Royal Dansk
Also known as:
zh - Chinese: 皇家丹麥曲奇
Category: cookies (cookies)
Cuisine: Danish
Associated cuisines: Danish
Area: Helsingor
Countries: Denmark
Region: Northern Europe

The dish consisting of butter, flour, and sugar. It is often categorized as a "crisp cookie" due to its texture, caused in part by the quantity of butter and sugar. It is generally necessary to chill its dough to enable proper manipulation and handling. At their most basic have no flavoring, but they are often flavored with vanilla, chocolate, and coconut, and/or topped with sugar crystals.

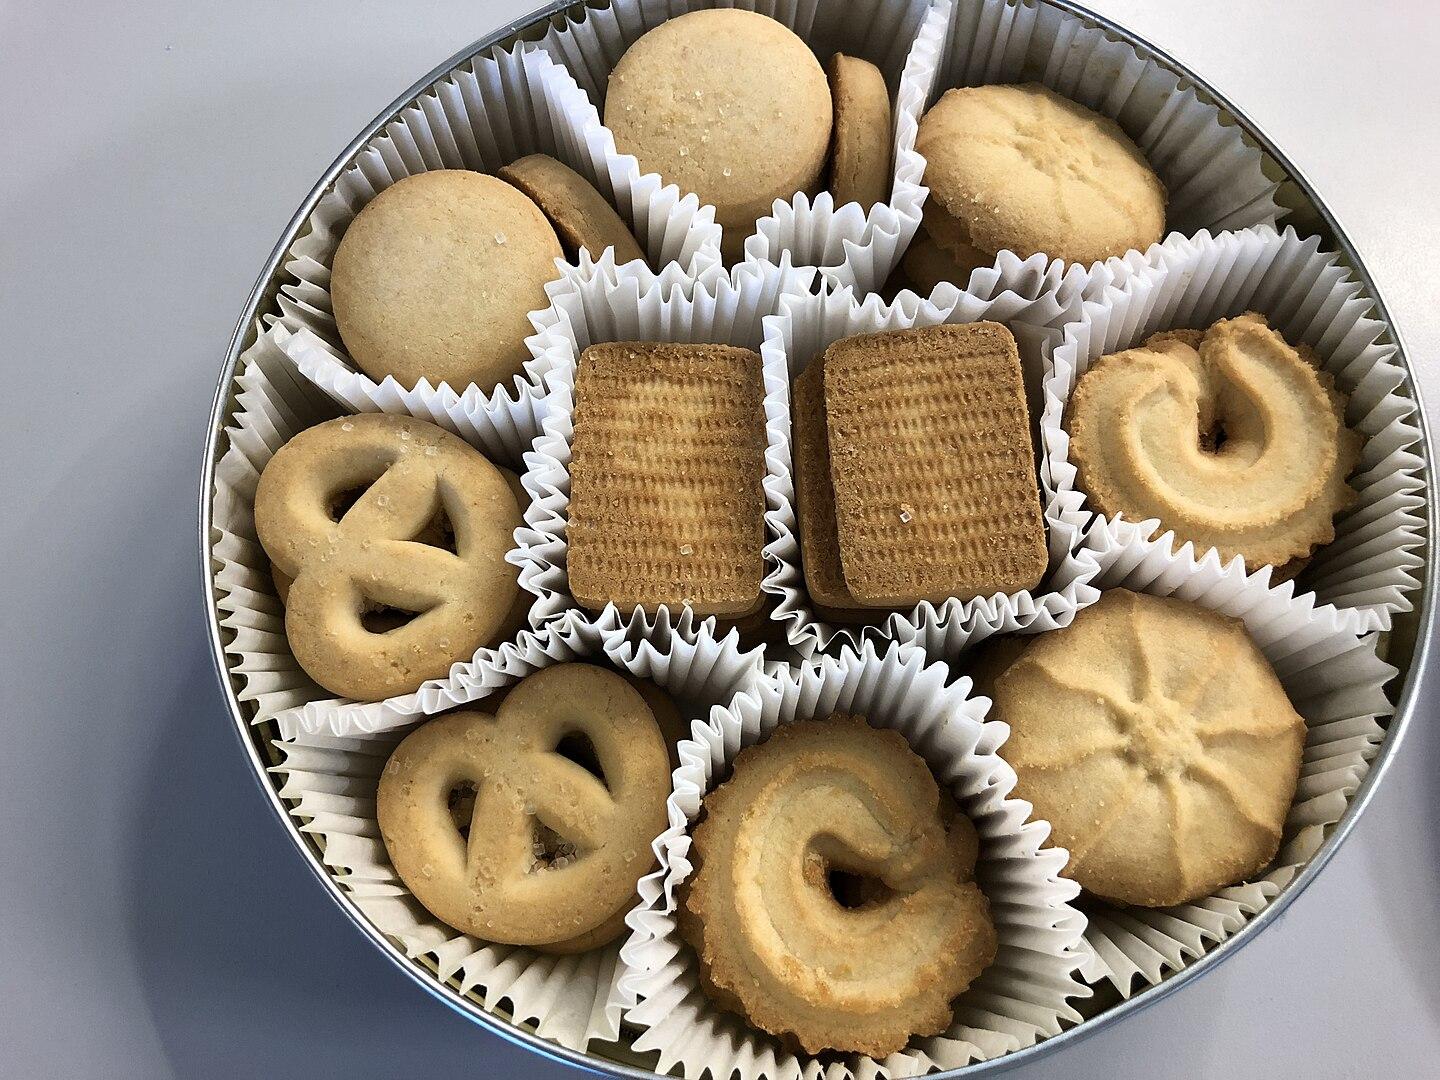